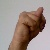
The image shows a hand gesture representing the letter 'N' in Indian Sign Language.